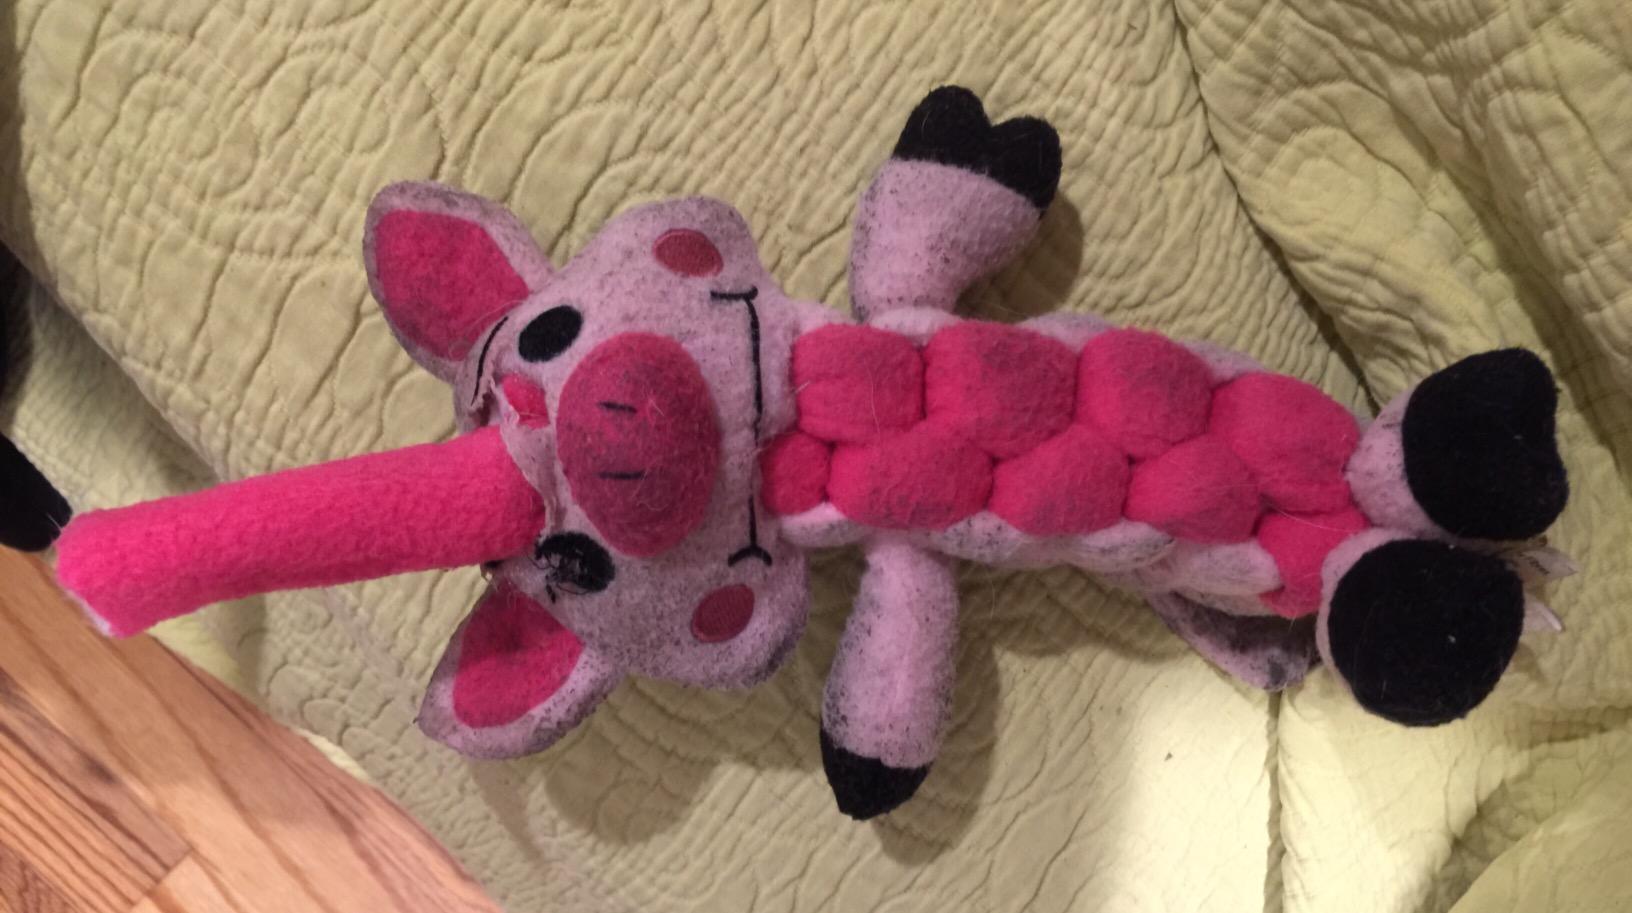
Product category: items_toy
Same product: yes